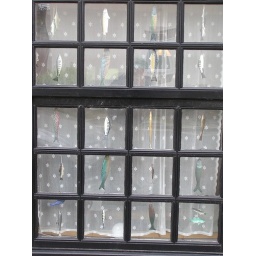
Fish decorating the window of a private house in Aldeburgh, Suffolk.